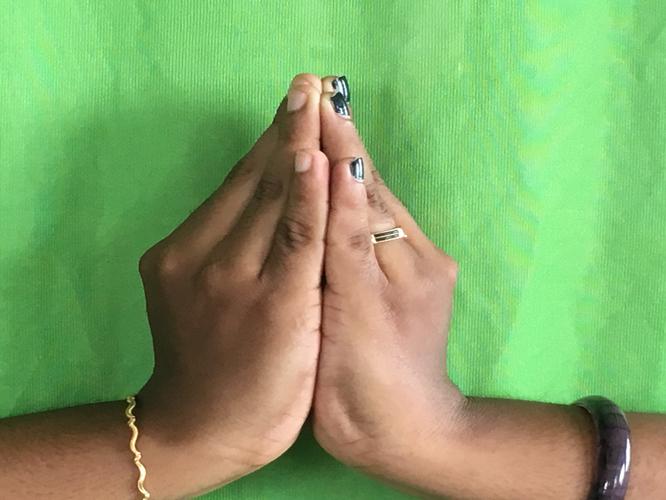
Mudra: Kapotham
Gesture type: double_hand